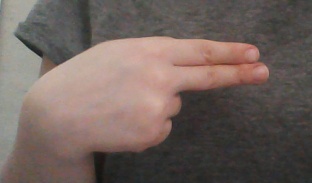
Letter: ain